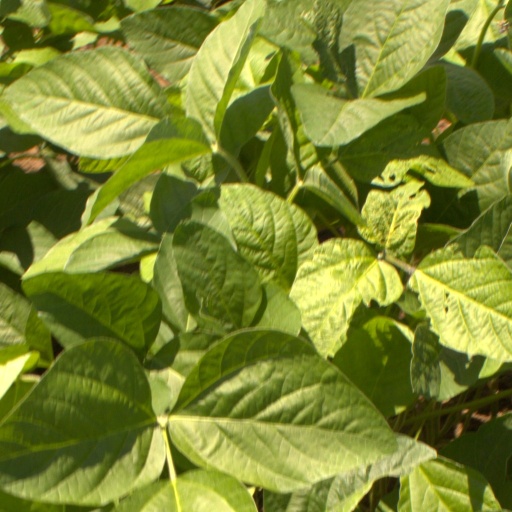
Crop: soybean